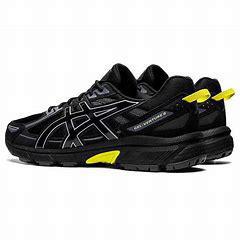
Brand: Asics
Model: Gel Venture 6